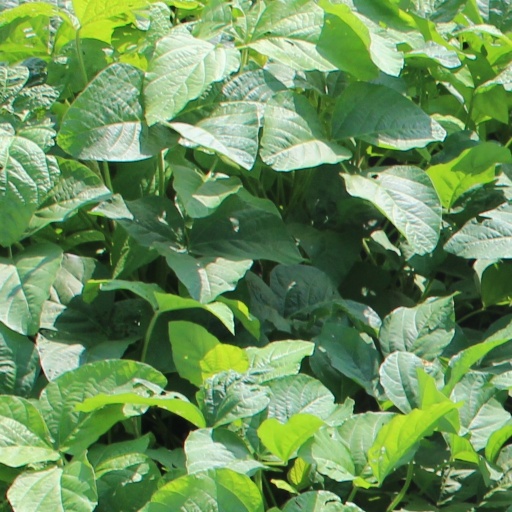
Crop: soybean